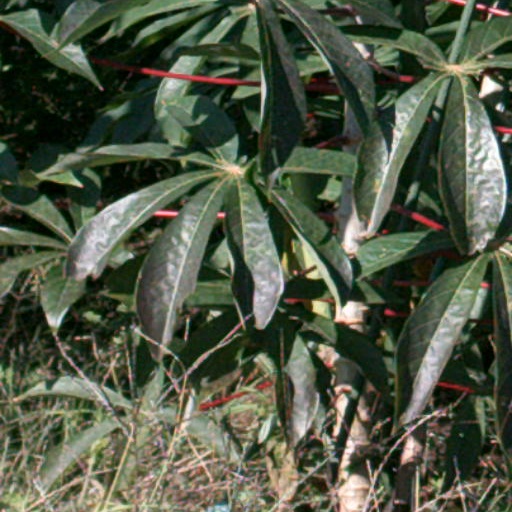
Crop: cassava